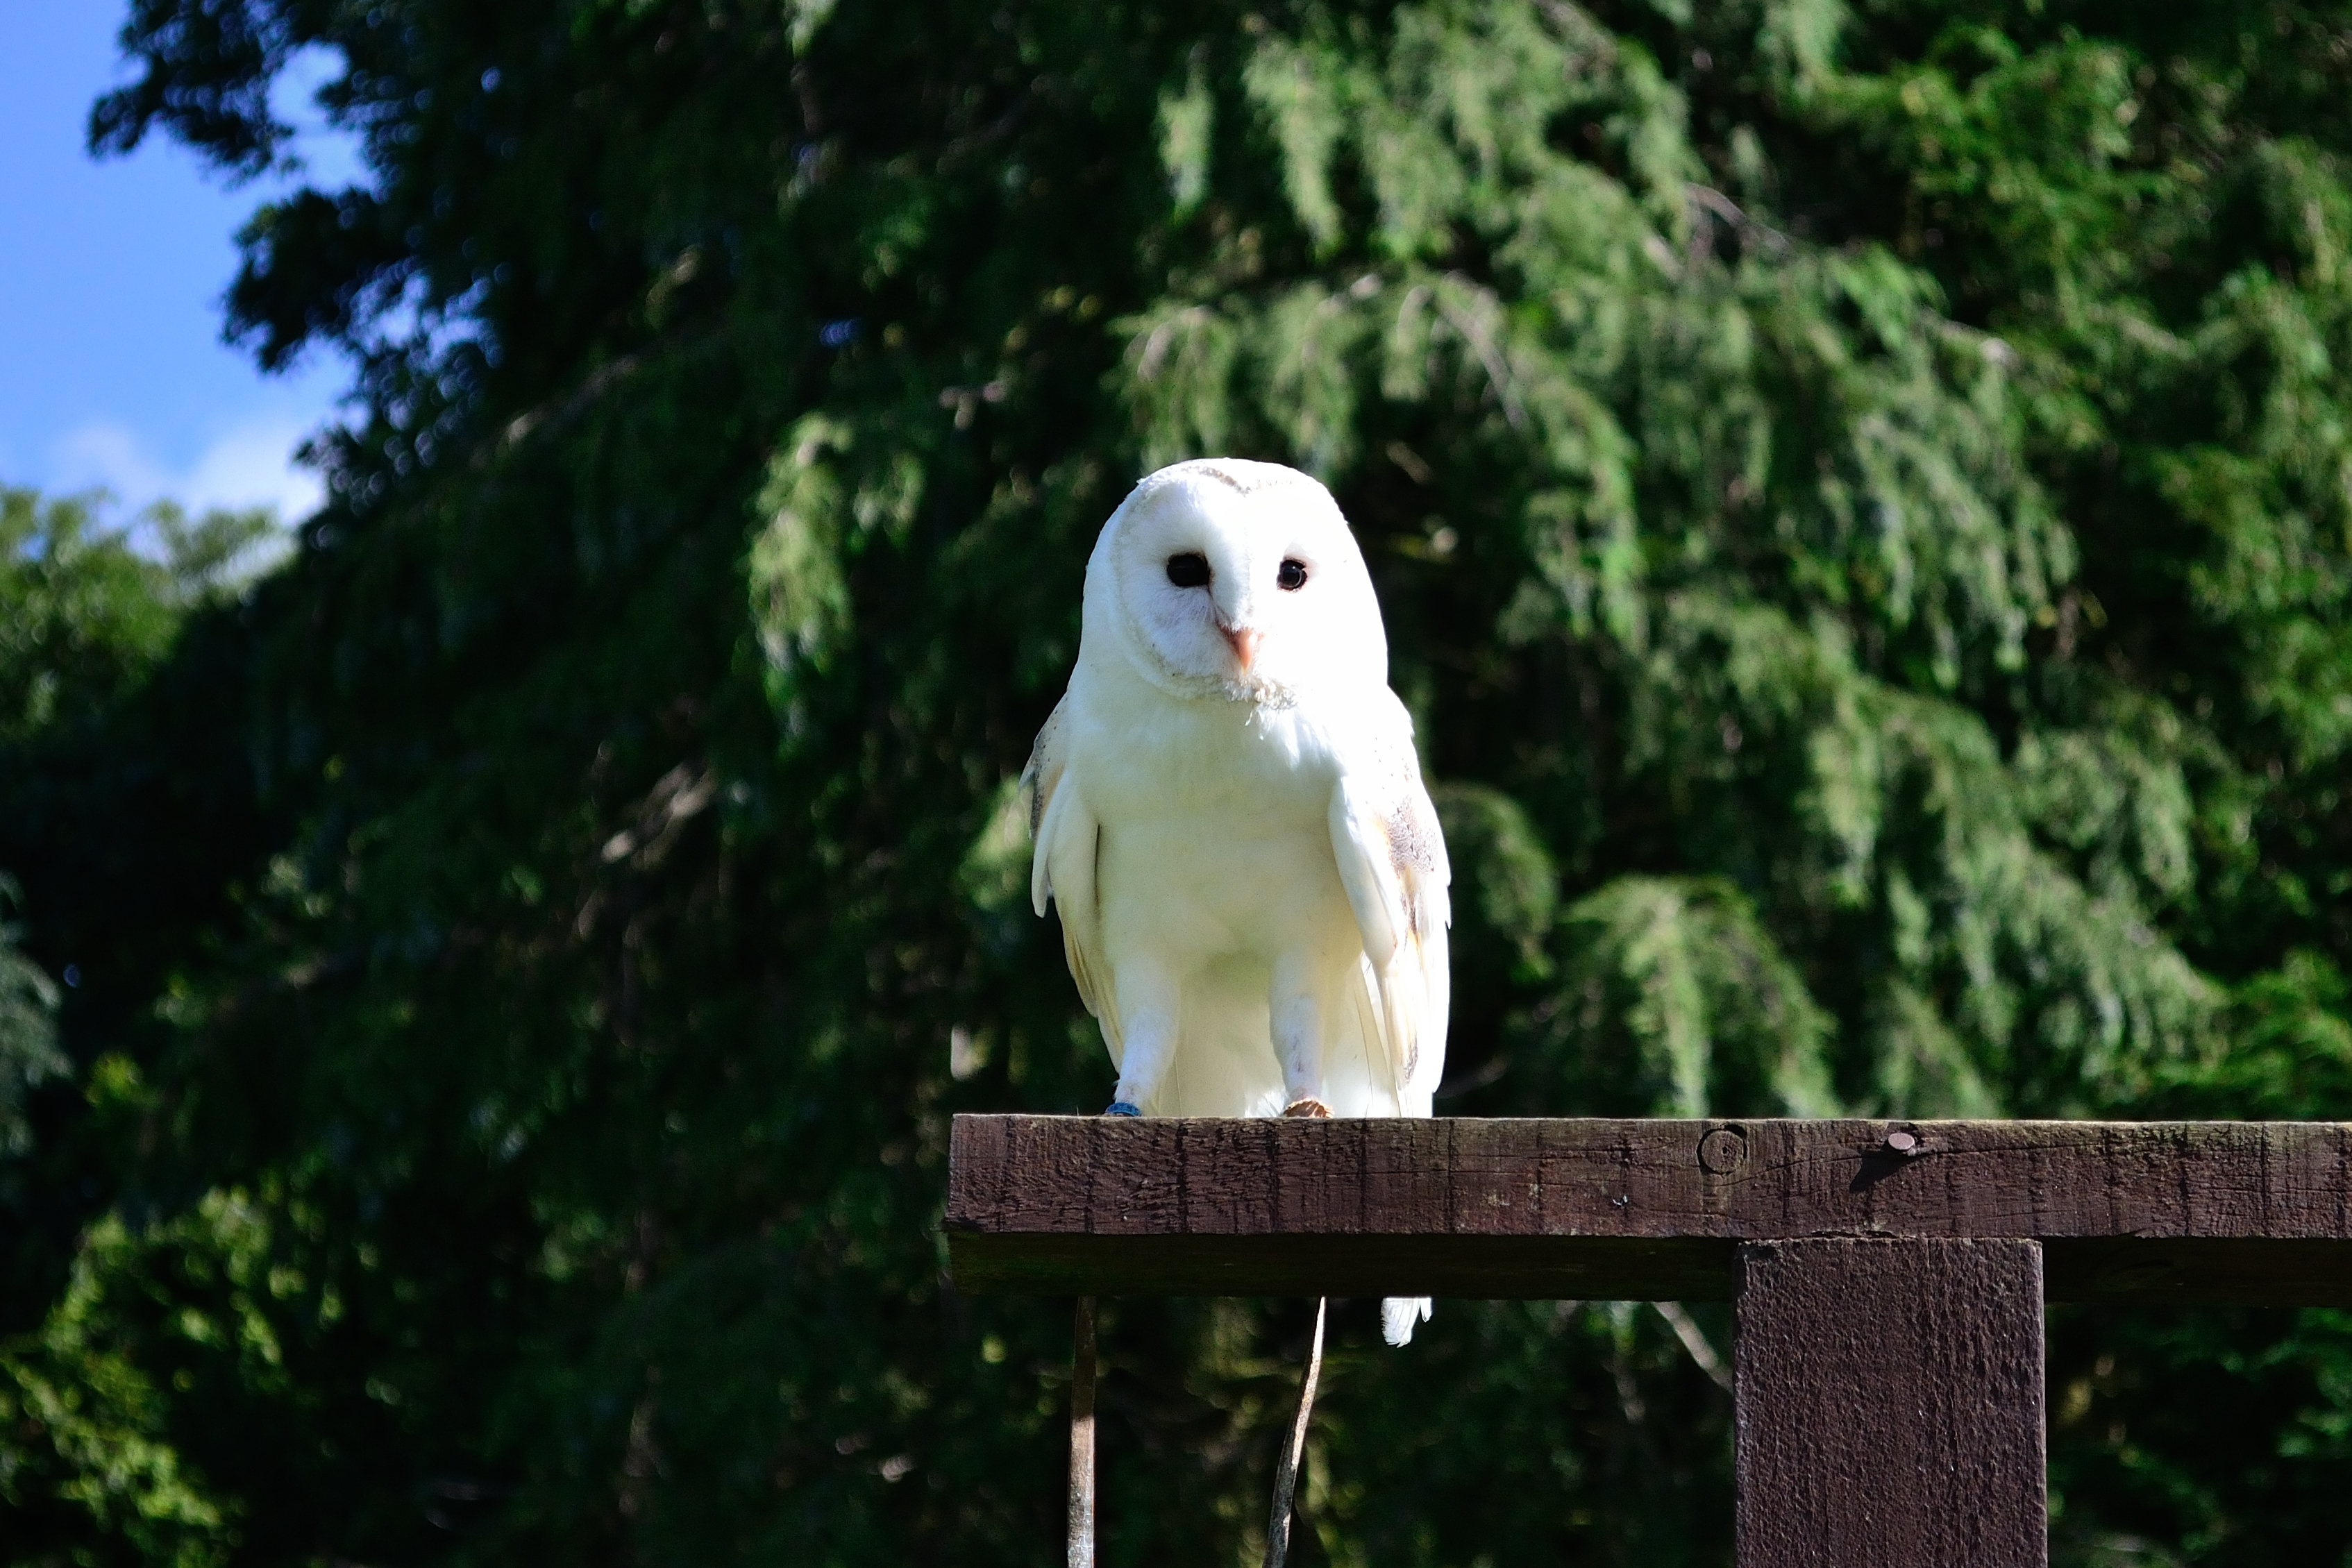
bird, beak, owl, fauna, bird of prey, birds, vertebrate, parrot